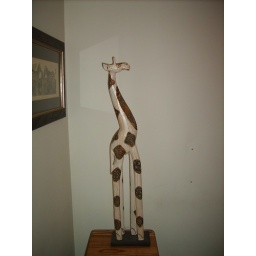
Floor standing giraffe done in cream ,black and dark gold.Size is 40 inches and stands on black platform.price is$25.00